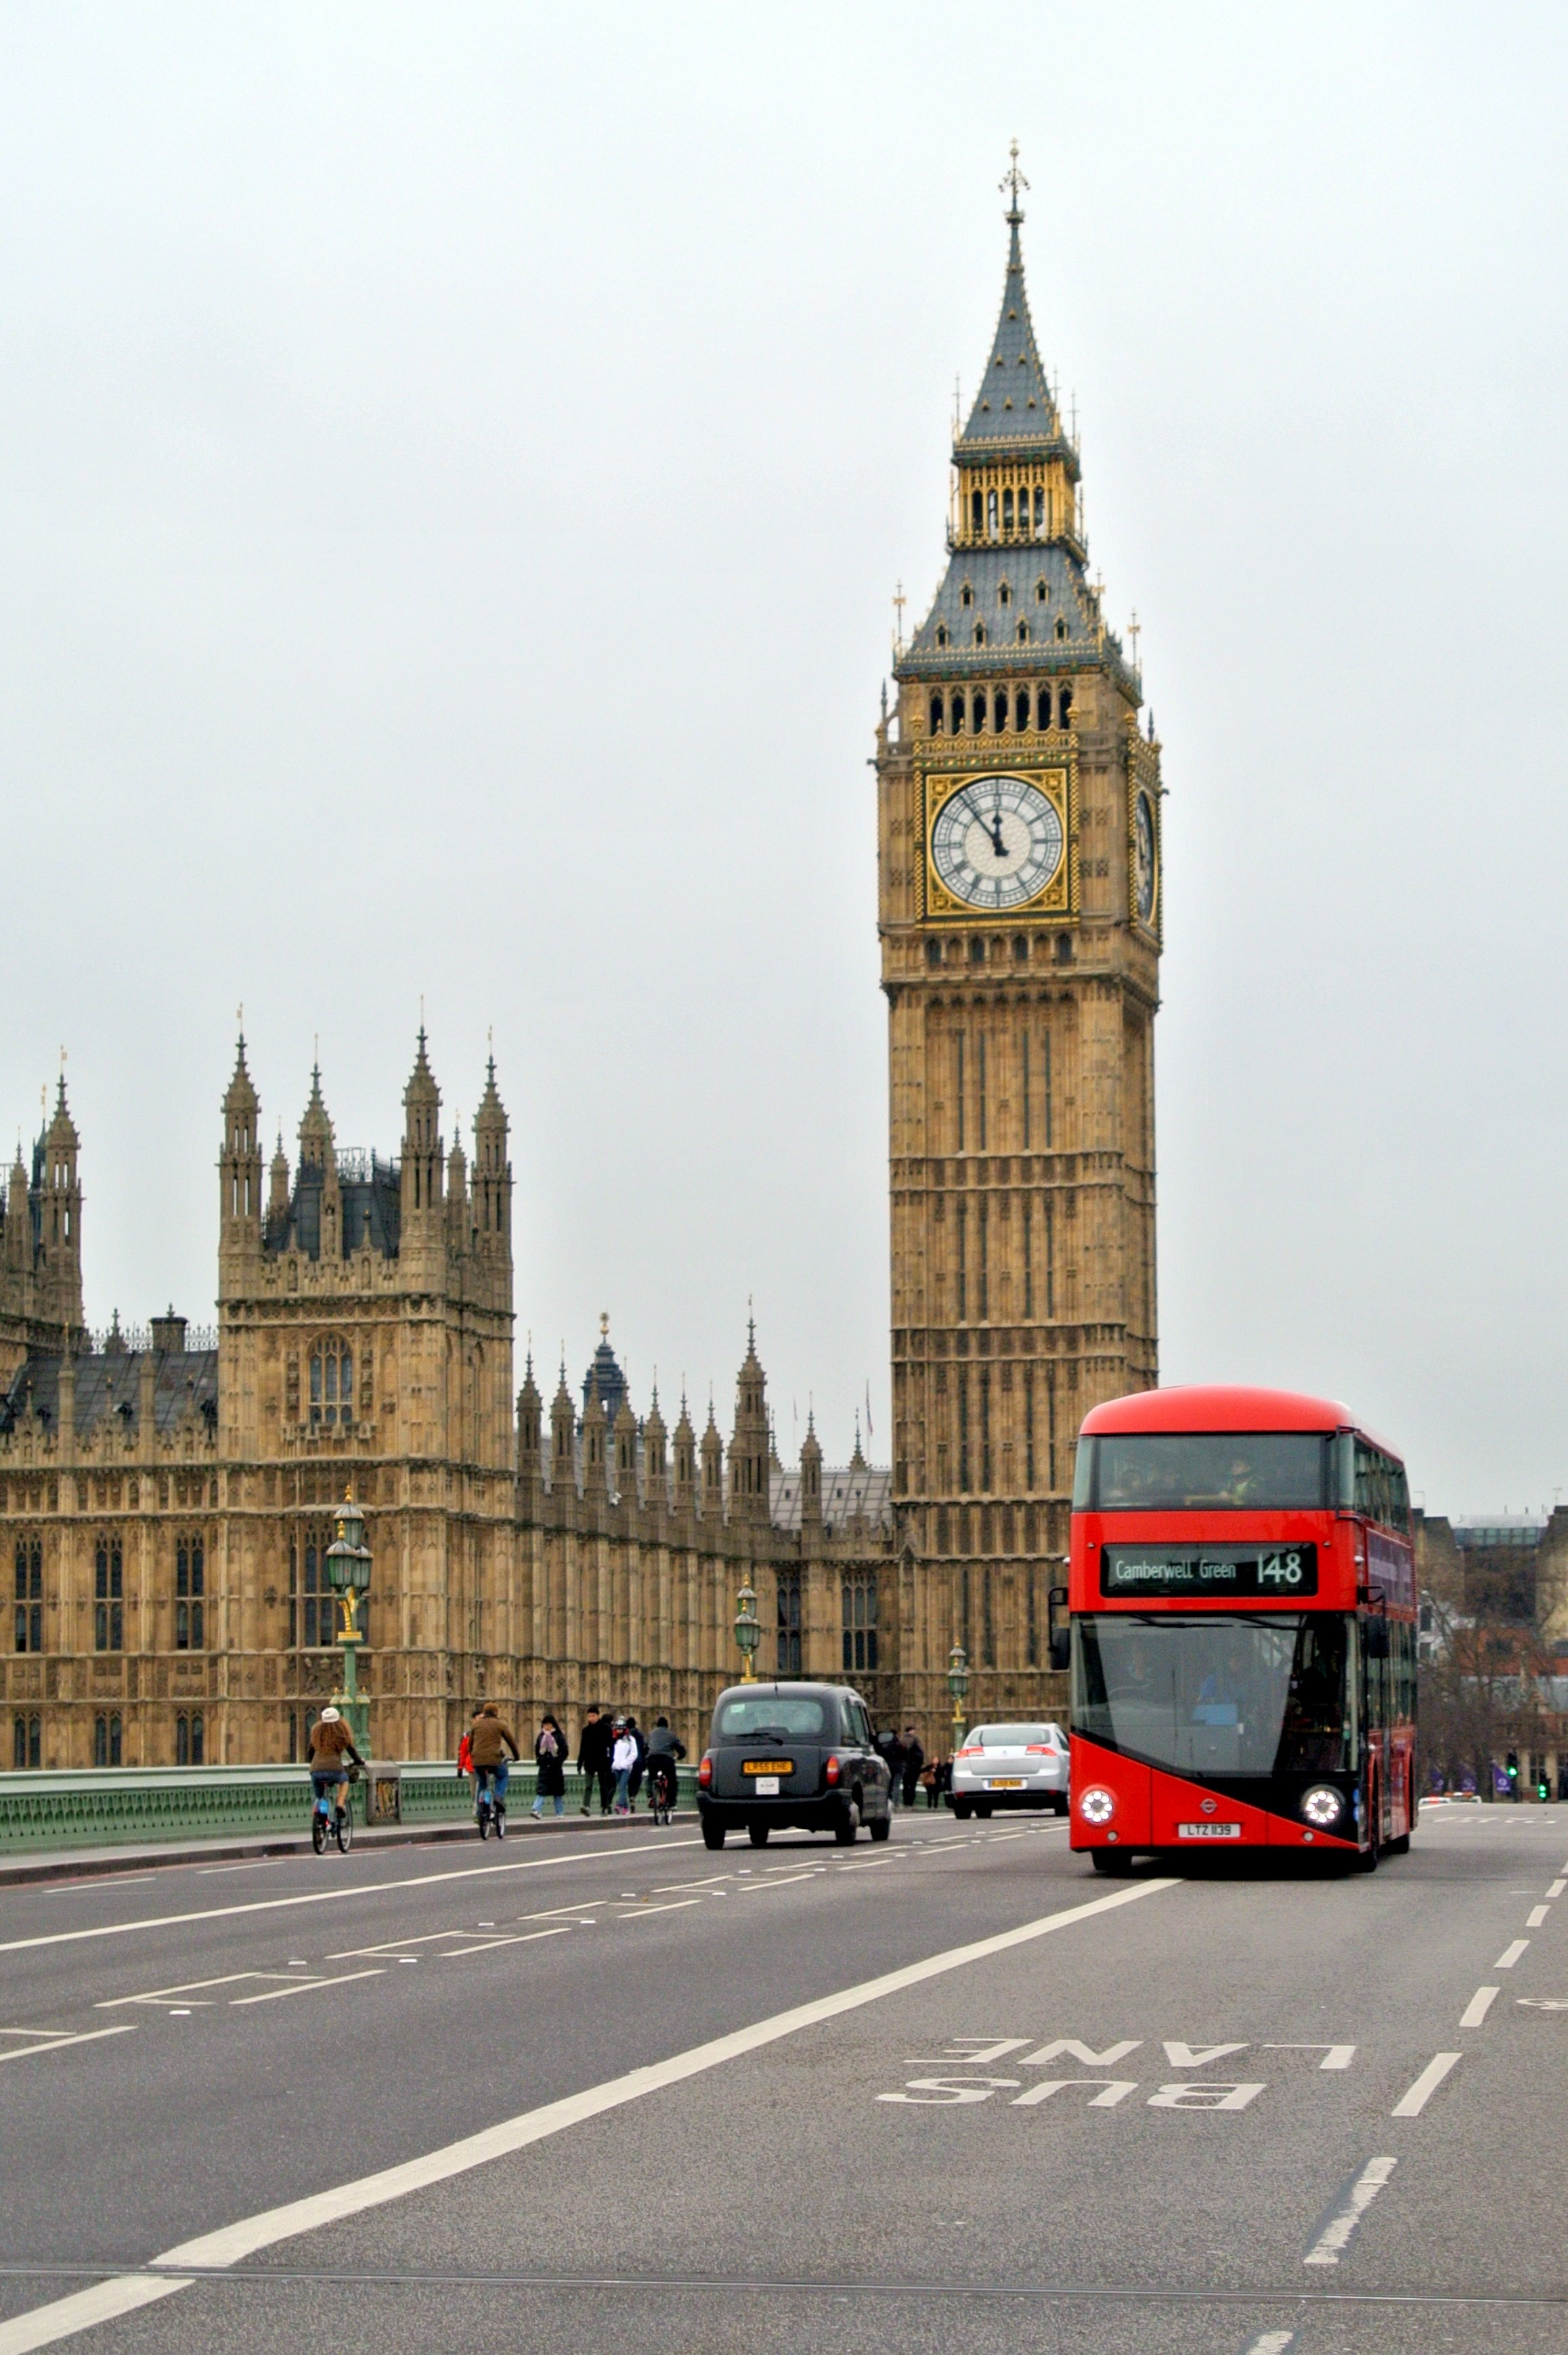
landscape, water, outdoor, architecture, people, bridge, skyline, town, clock, building, palace, old, city, urban, river, cityscape, downtown, vacation, travel, walk, transport, europe, vehicle, tower, scenic, landmark, exterior, attraction, historic, tourism, big ben, uk, england, capital, london, national, parliament, public, politics, british, way, big, history, town square, european, famous, english, britain, government, united, kingdom, historical, westminster, ben, tours, london city, urban area, london bus, human settlement, metropolitan area